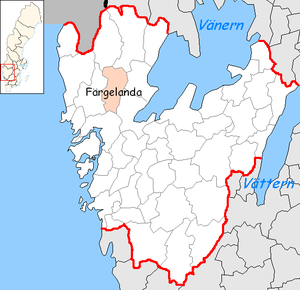
La commune de Färgelanda est une commune suédoise du comté de Västra Götaland, peuplée de 6 544 habitants. Son chef-lieu se situe à Färgelanda.